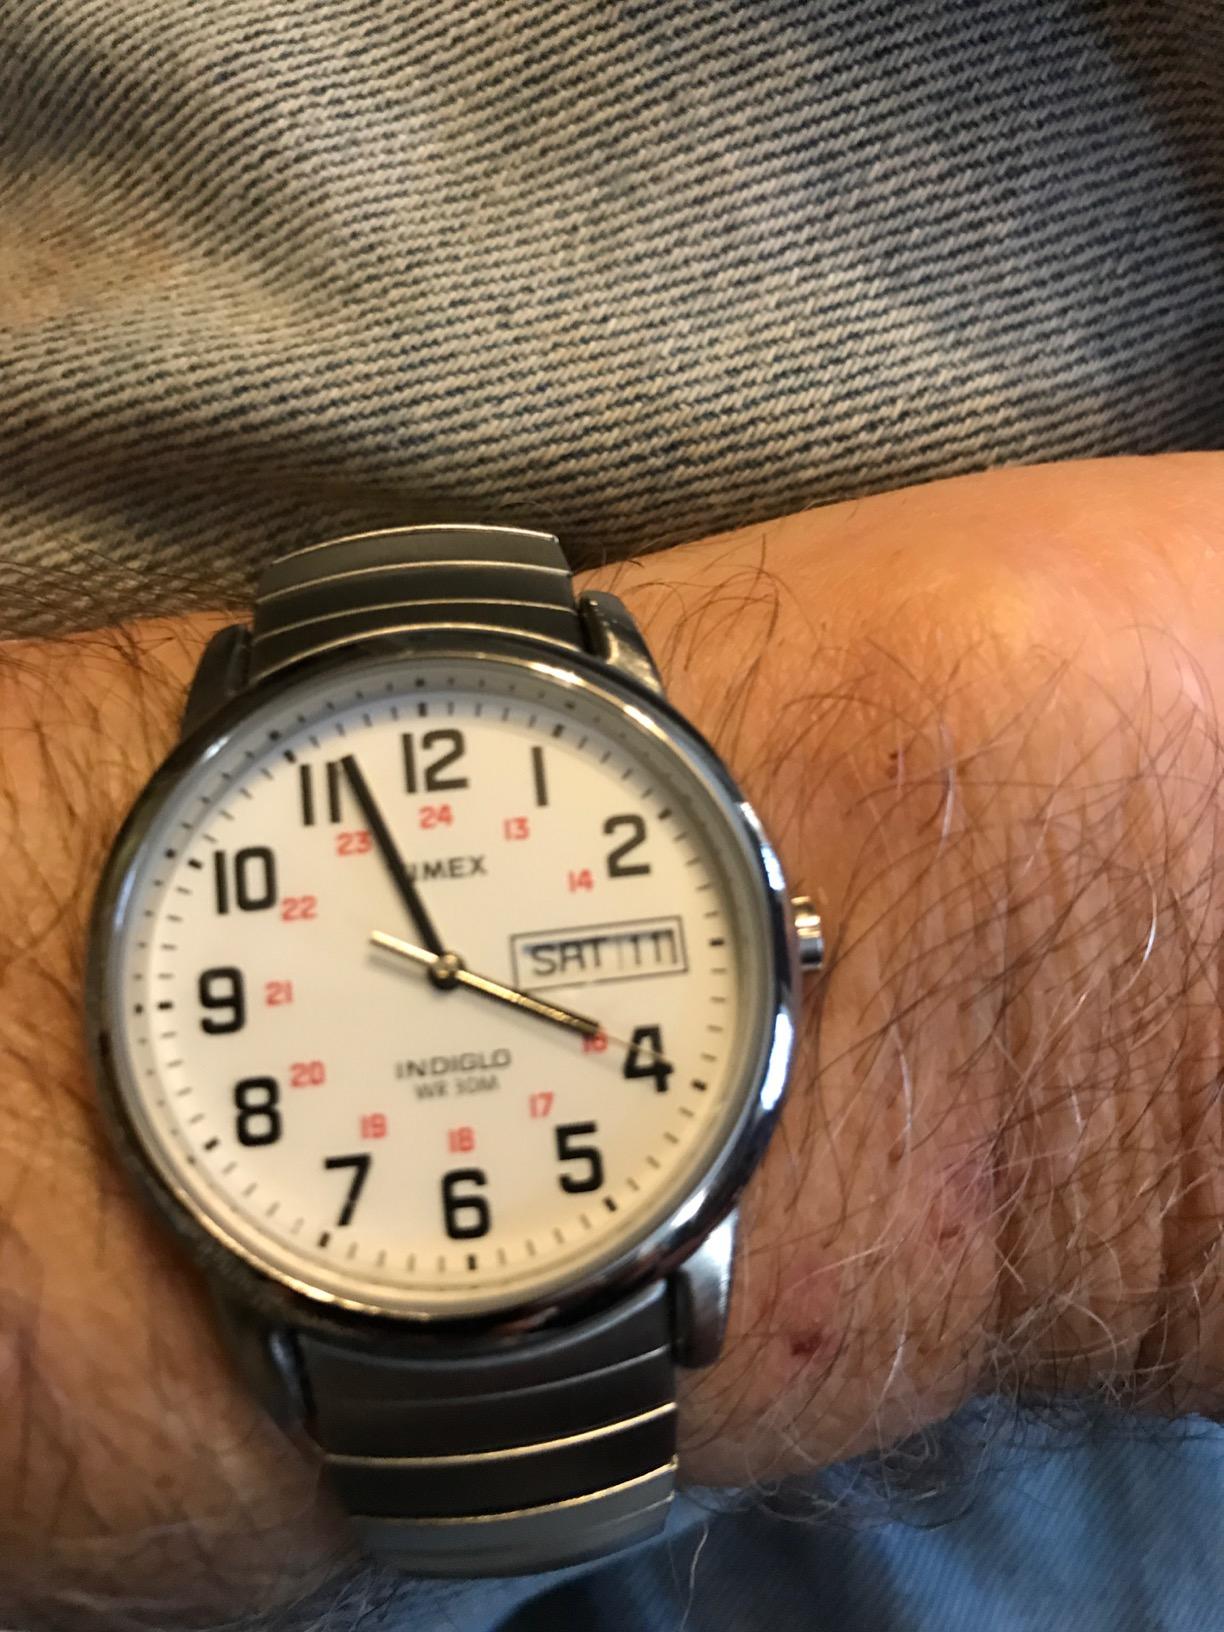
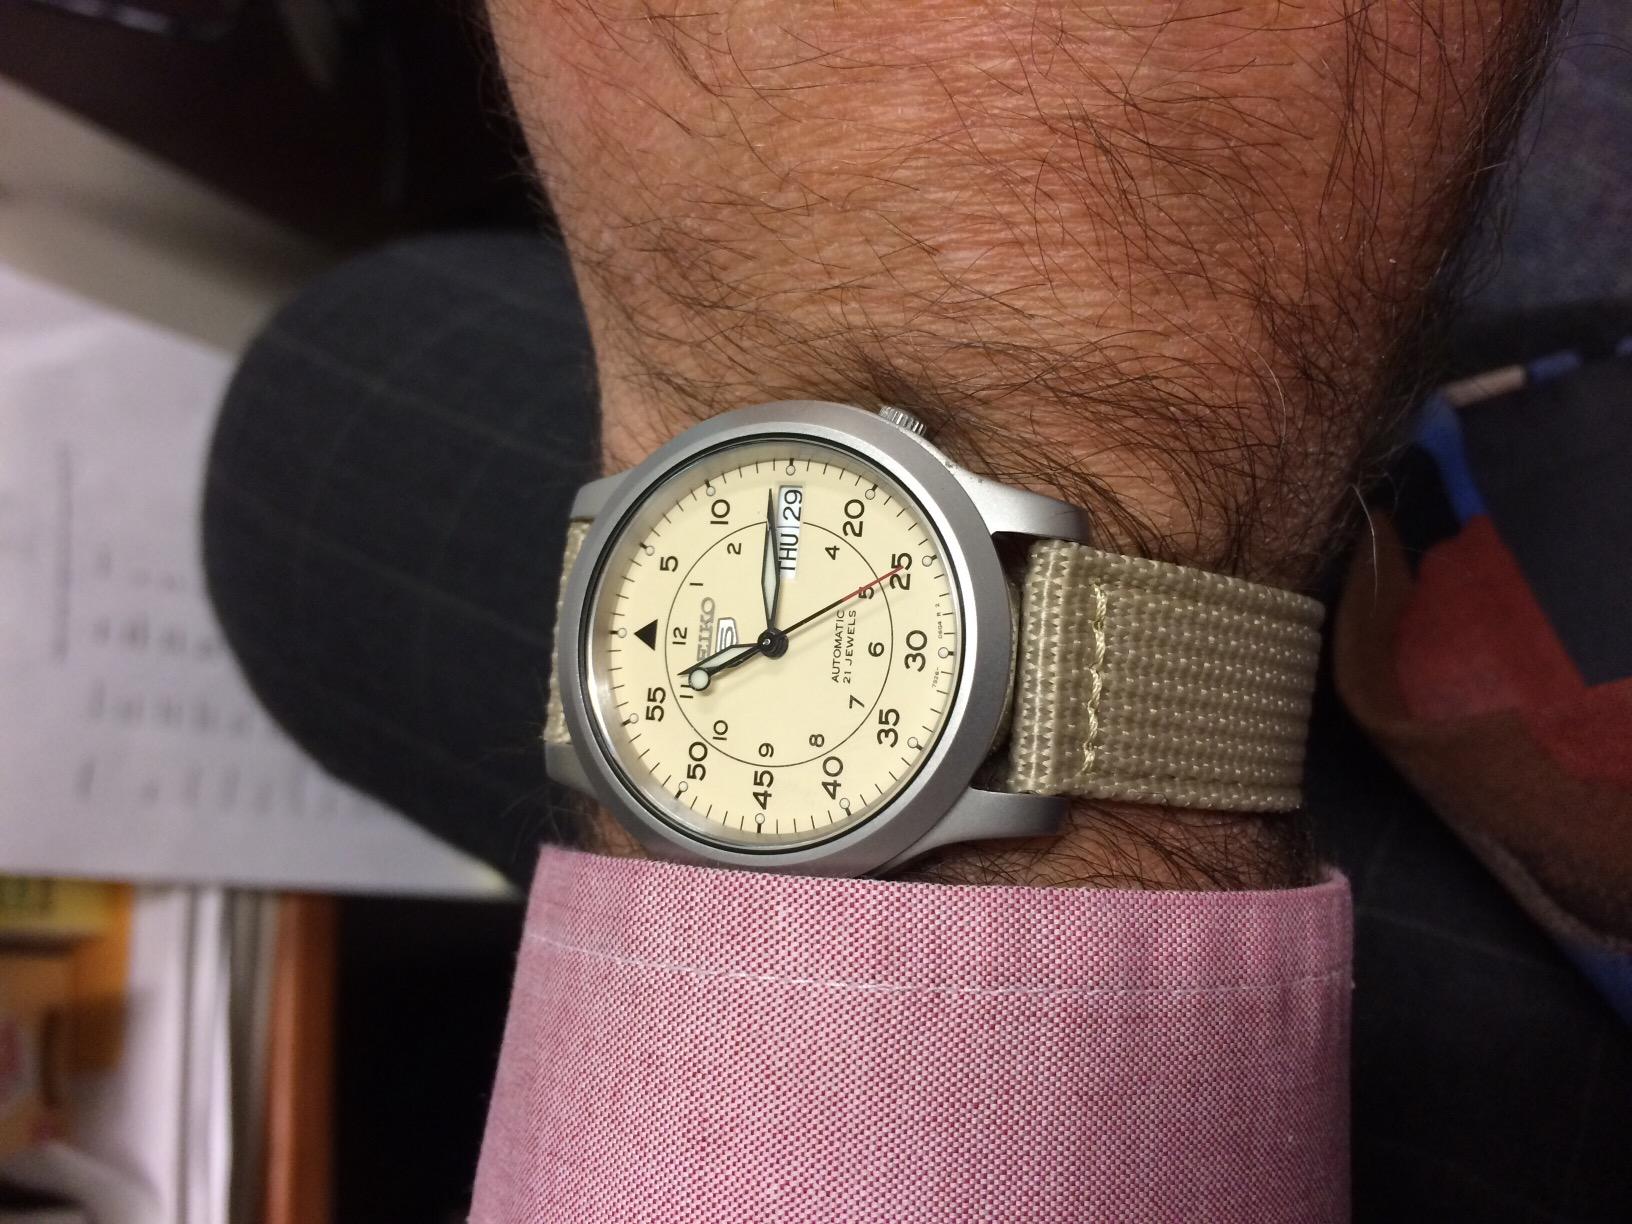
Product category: accessories_watch
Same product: no